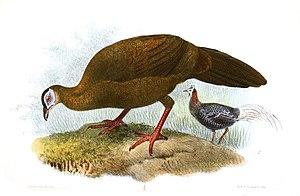
Le Faisan de Bulwer est une espèce d'oiseaux de la famille des Phasianidae.